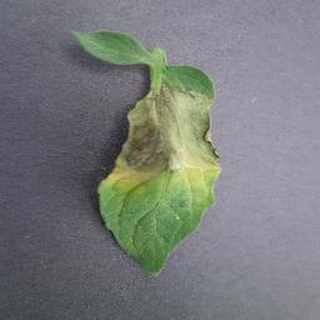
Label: tomato_late_blight